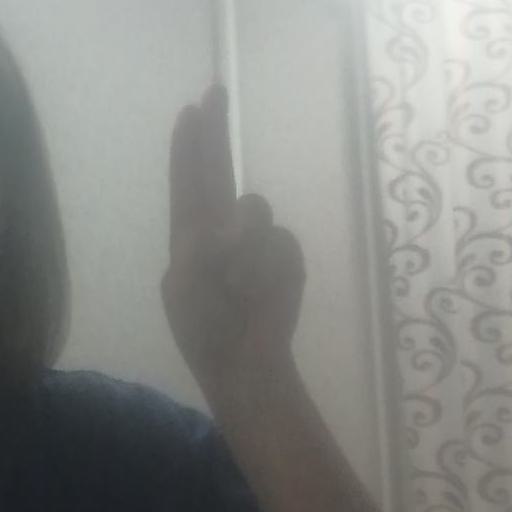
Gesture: two_up